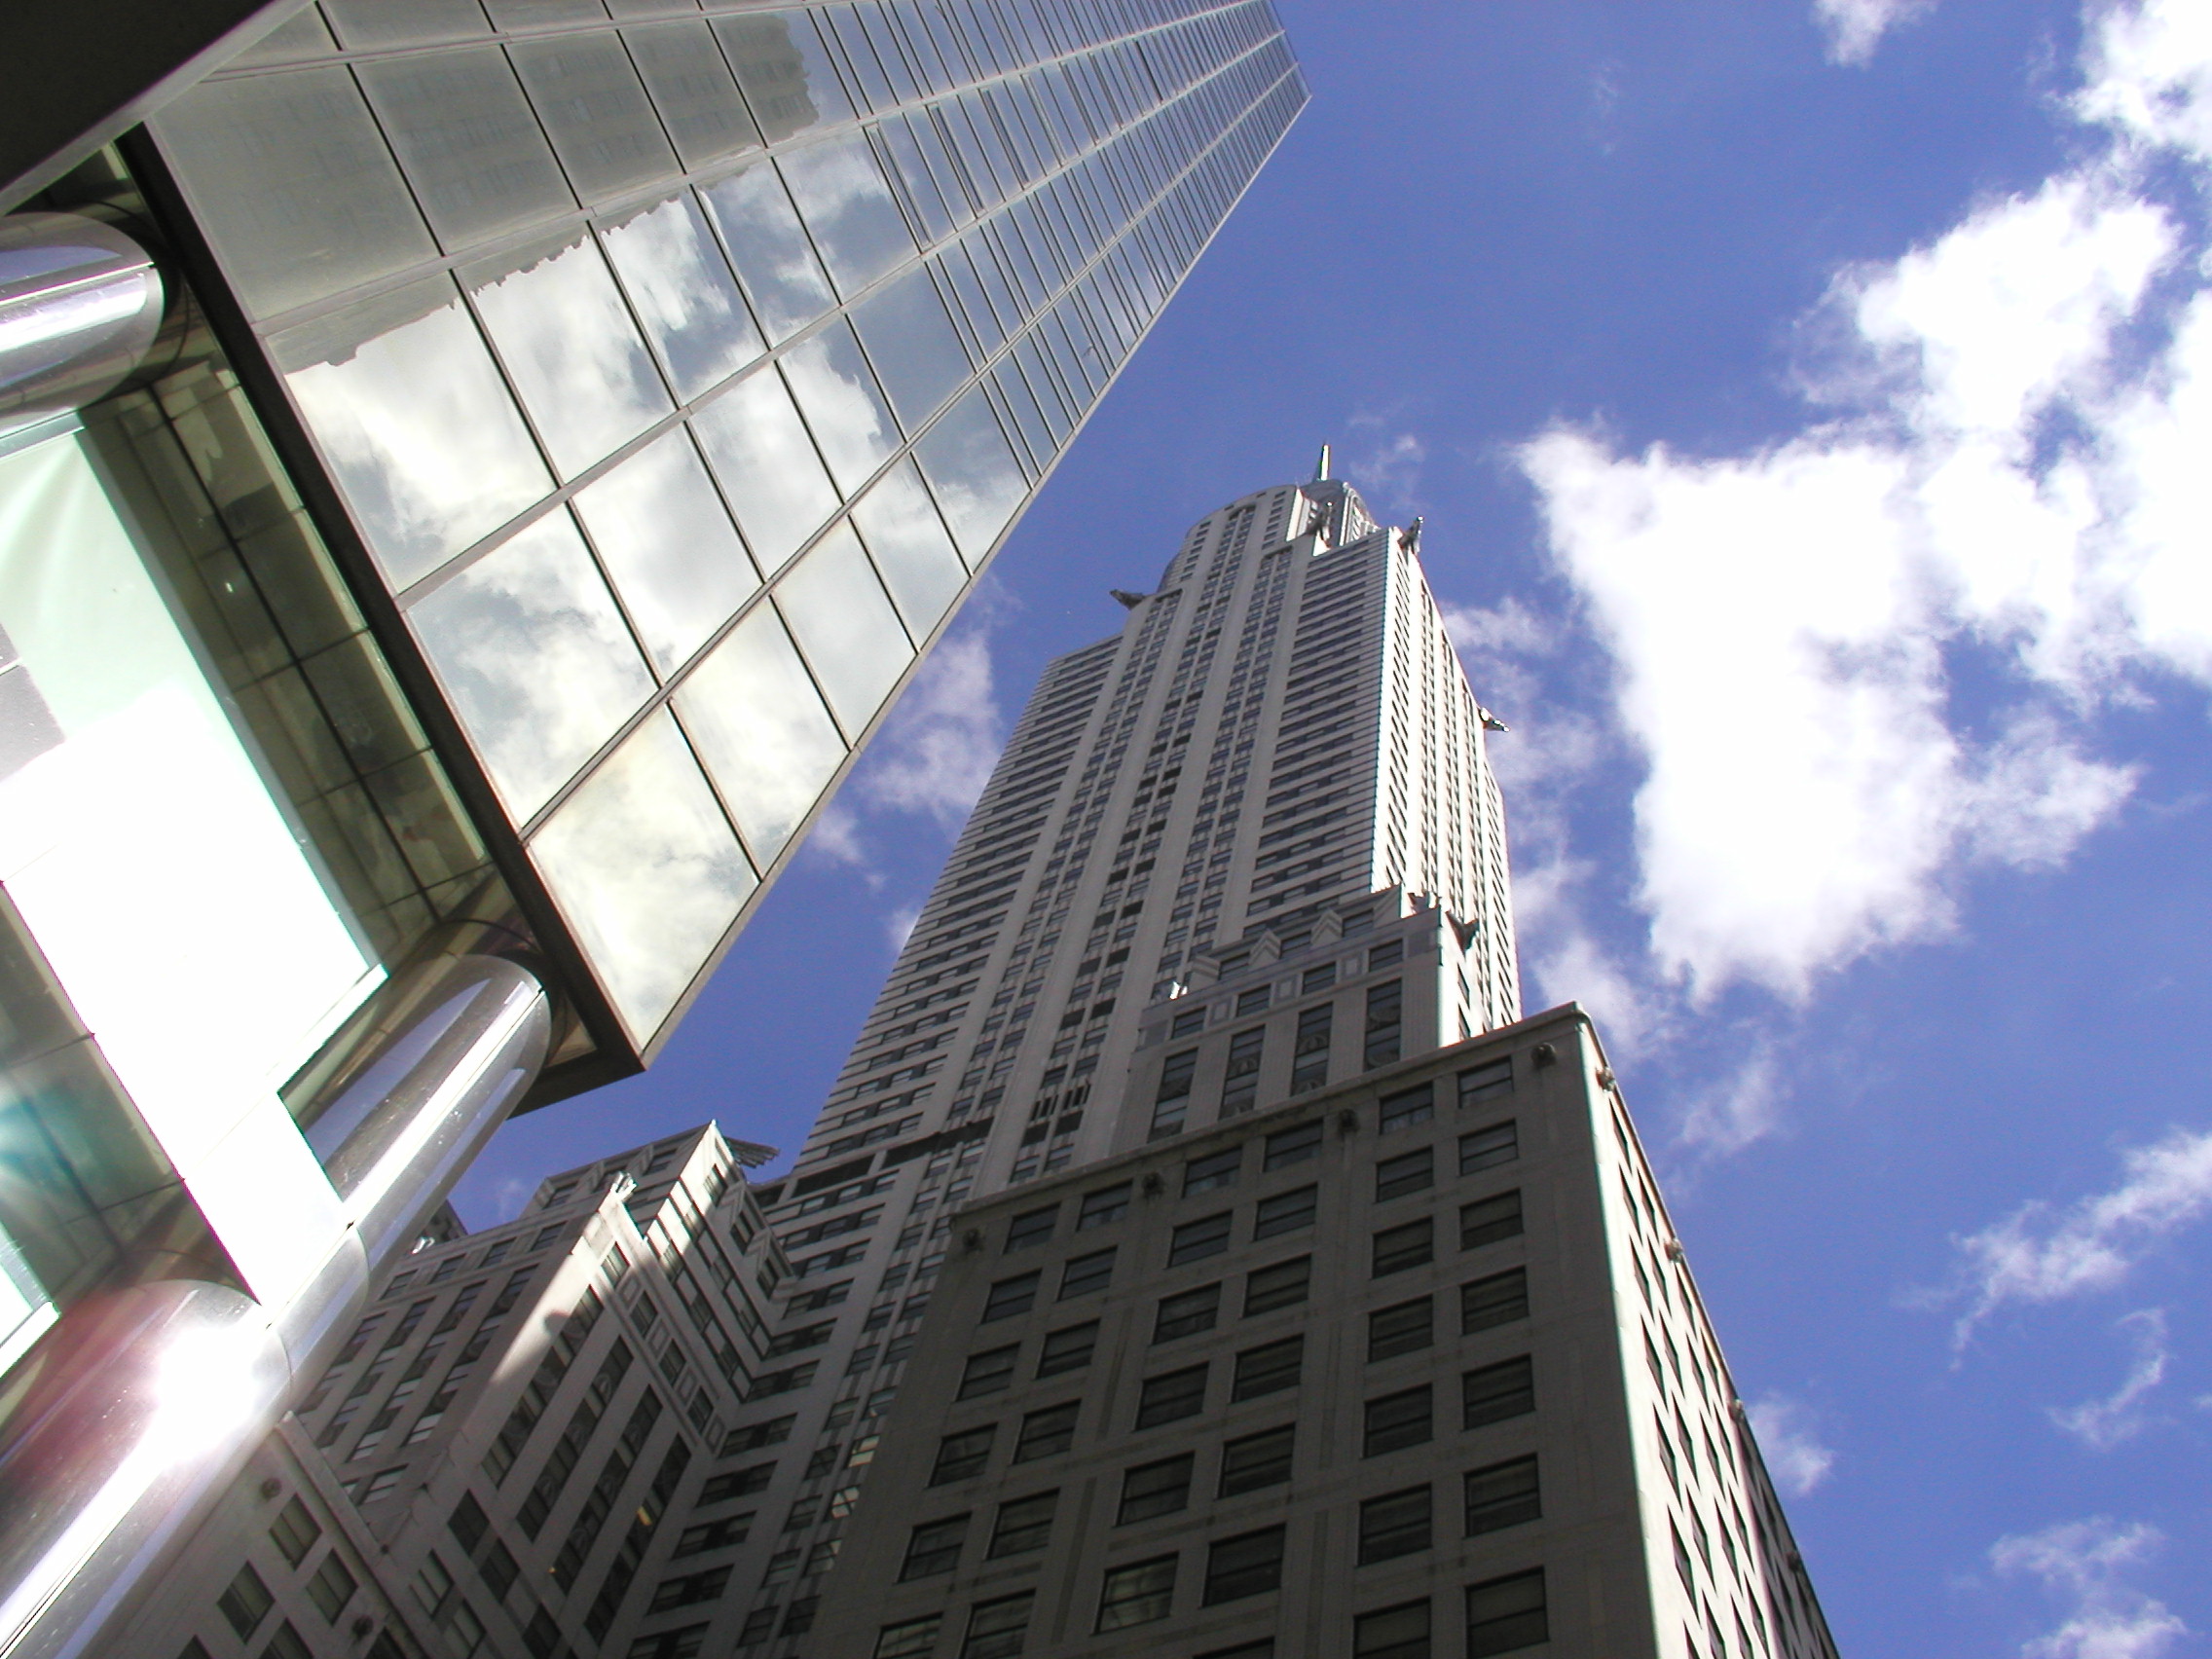
architecture, building, city, skyscraper, downtown, tower, landmark, facade, tower block, newyork, headquarters, metropolis, condominium, metropolitan area